Second Chance (game show)

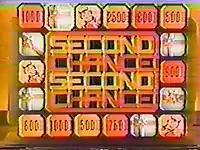
Second Chance game board, as seen in Round One on the 1976 pilot episode

Each contestant used their spins to accumulate money and prizes on an 18-space game board. To do this, the contestants used a buzzer in front of them to stop a flashing randomizer light which moved in a pattern around the board at a high speed, and whatever the randomizer landed on when the contestant stopped it was given to him/her.